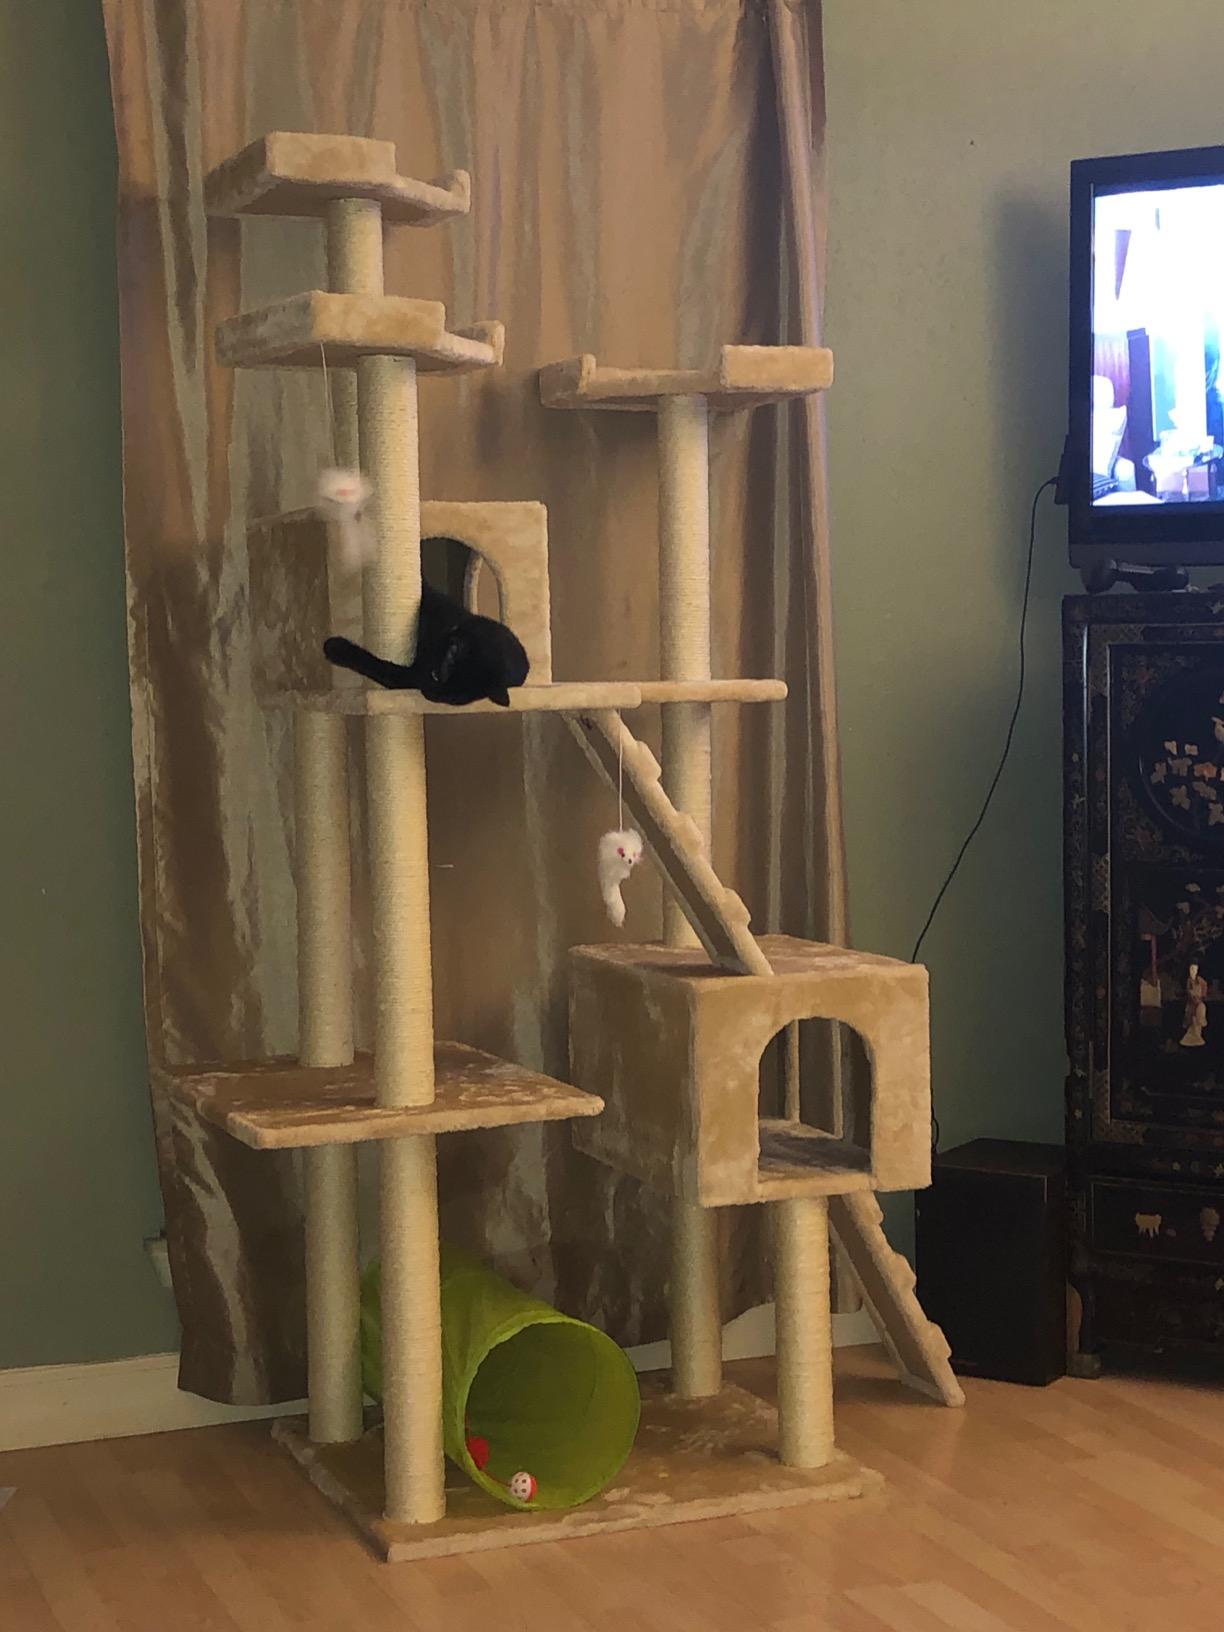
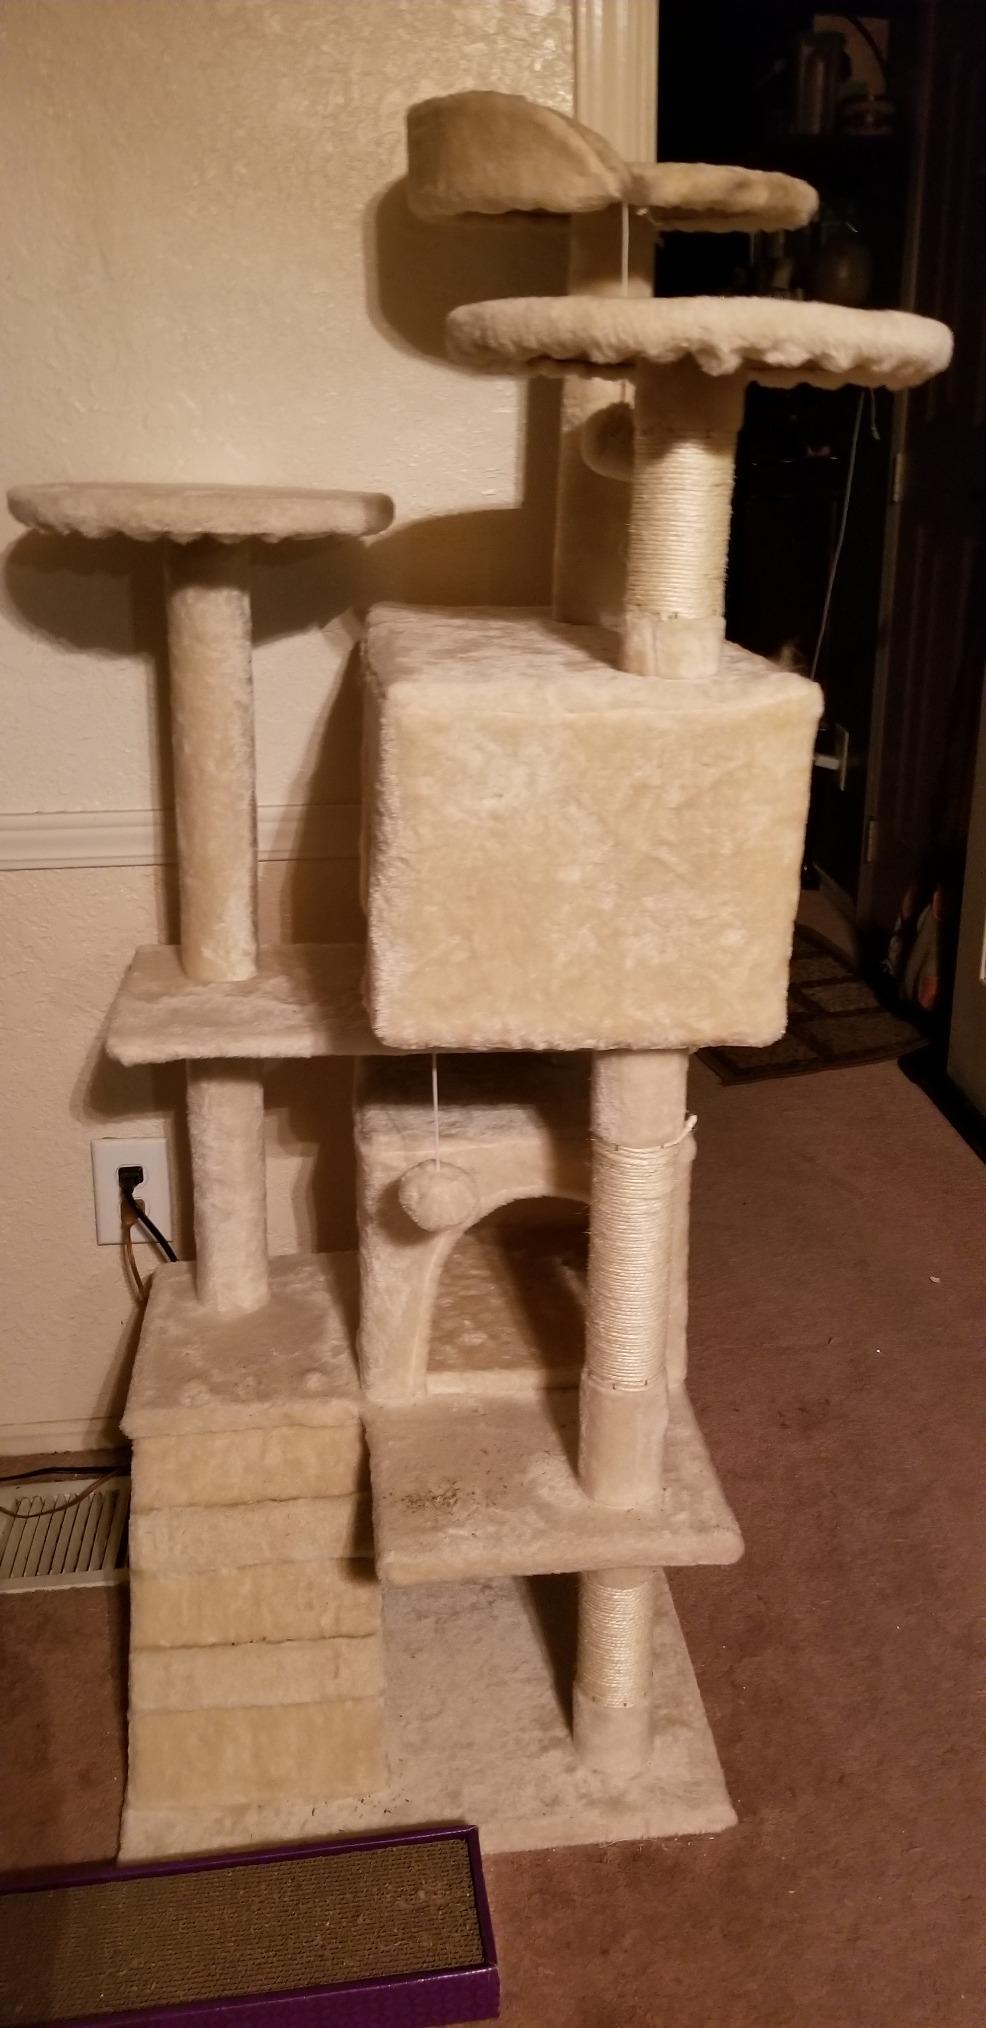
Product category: items_cat tree
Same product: no